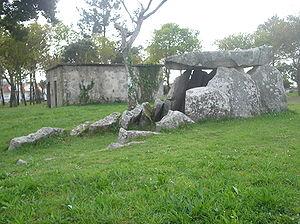
Cet article recense les monuments nationaux du district de Viana do Castelo, au Portugal.
Cette liste non exhaustive recense les principaux sites mégalithiques dans le district de Viana do Castelo, au Portugal.